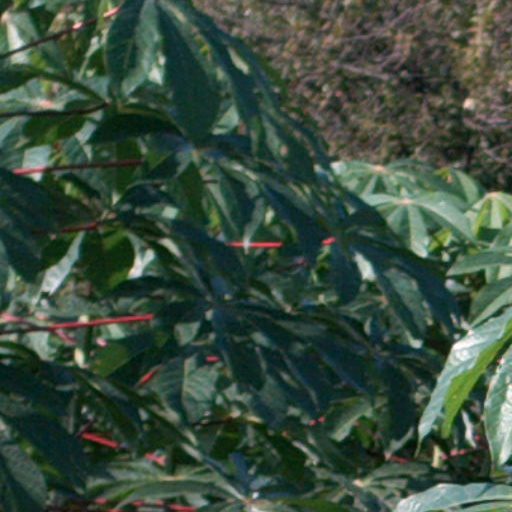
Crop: cassava